Biscayne Bay

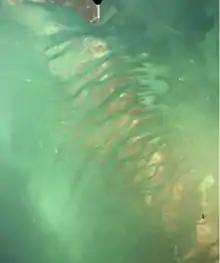
Aerial view of the Safety Valve from the southern end of Key Biscayne (top) to Soldier Key

The North Bay of Biscayne Bay principally lies between Miami Beach on a barrier island and Miami on the mainland, from Dumfoundling Bay on the north to the Rickenbacker Causeway to the south. Other municipalities on the western shore of the lagoon include Aventura (on Dumfoundling Bay), North Miami Beach, North Miami, and Miami Shores. Municipalities bordering the lagoon on the barrier islands north of Miami Beach include Sunny Isles Beach, Bal Harbour, Bay Harbor Islands, Surfside, and Indian Creek Village. North Bay Village is located on two artificial islands in the middle of the lagoon. North Bay is the part of the lagoon that has been most modified by human works, including channels and other dredged areas, and spoil banks and artificial islands created with material dredged from channels. More than 40% of the area of North Bay had either been dredged or filled to form artificial islands, and more than half of the remaining lagoon bottom is barren. Coastal wetlands have been almost eliminated in North Bay. Turbidity is high in North Bay due to erosion from spoil islands and banks, and the lack of vegetation on the lagoon bottom. The spoil islands host large quantities of invasive plant species.